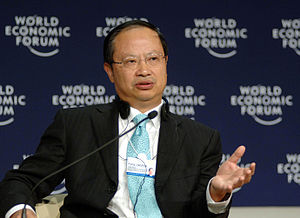
China Mobile / Kunder i landdistrikterne
Wang Jianzhou, Chairman and CEO during the Market Insight: Frontier Markets plenary session in Tianjin, China, 28 September 2008.[14]
China Mobile Limited er et kinesisk statsejet mobilselskab, der tilbyder mobile tale- og multimedieservices. Selskabet er verdens største teleselskab målt på aktiernes markedsværdi. Januar 2012 var det verdens største mobilselskab målt på antallet af abonnenter med i alt 655 millioner.